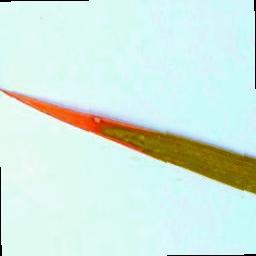
Label: Rice___Leaf_Blast